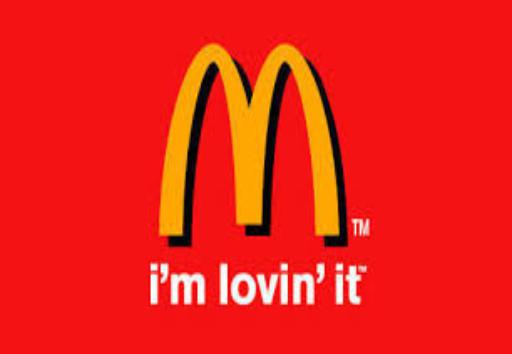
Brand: McDonald's
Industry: Food